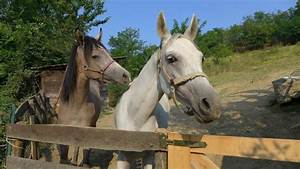
Label: horse